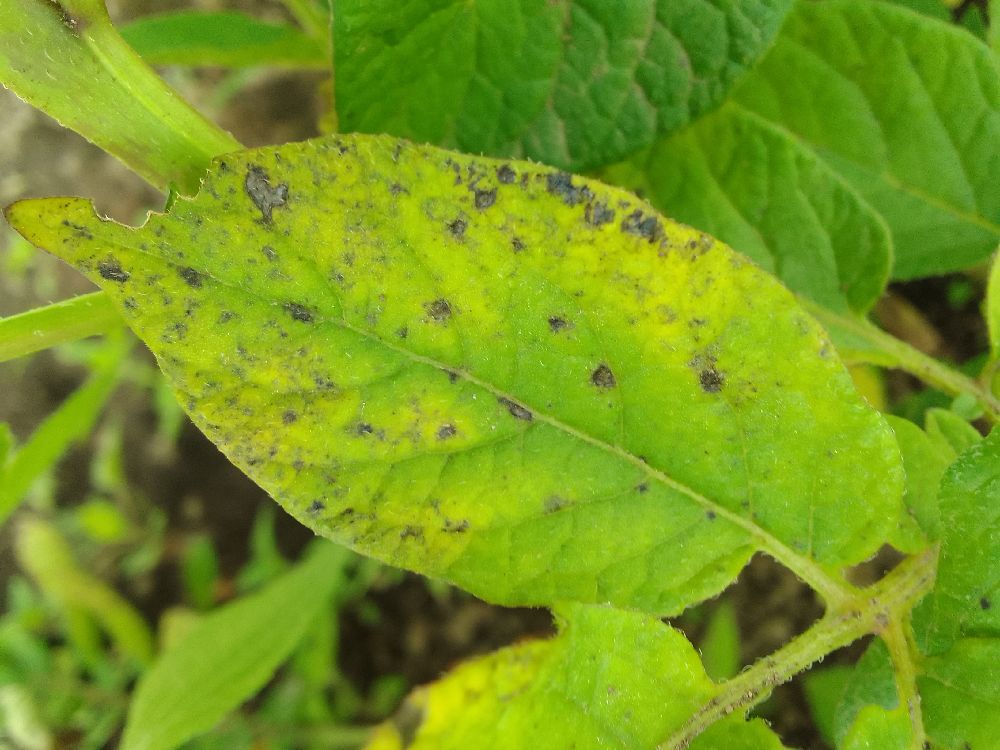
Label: Early blight